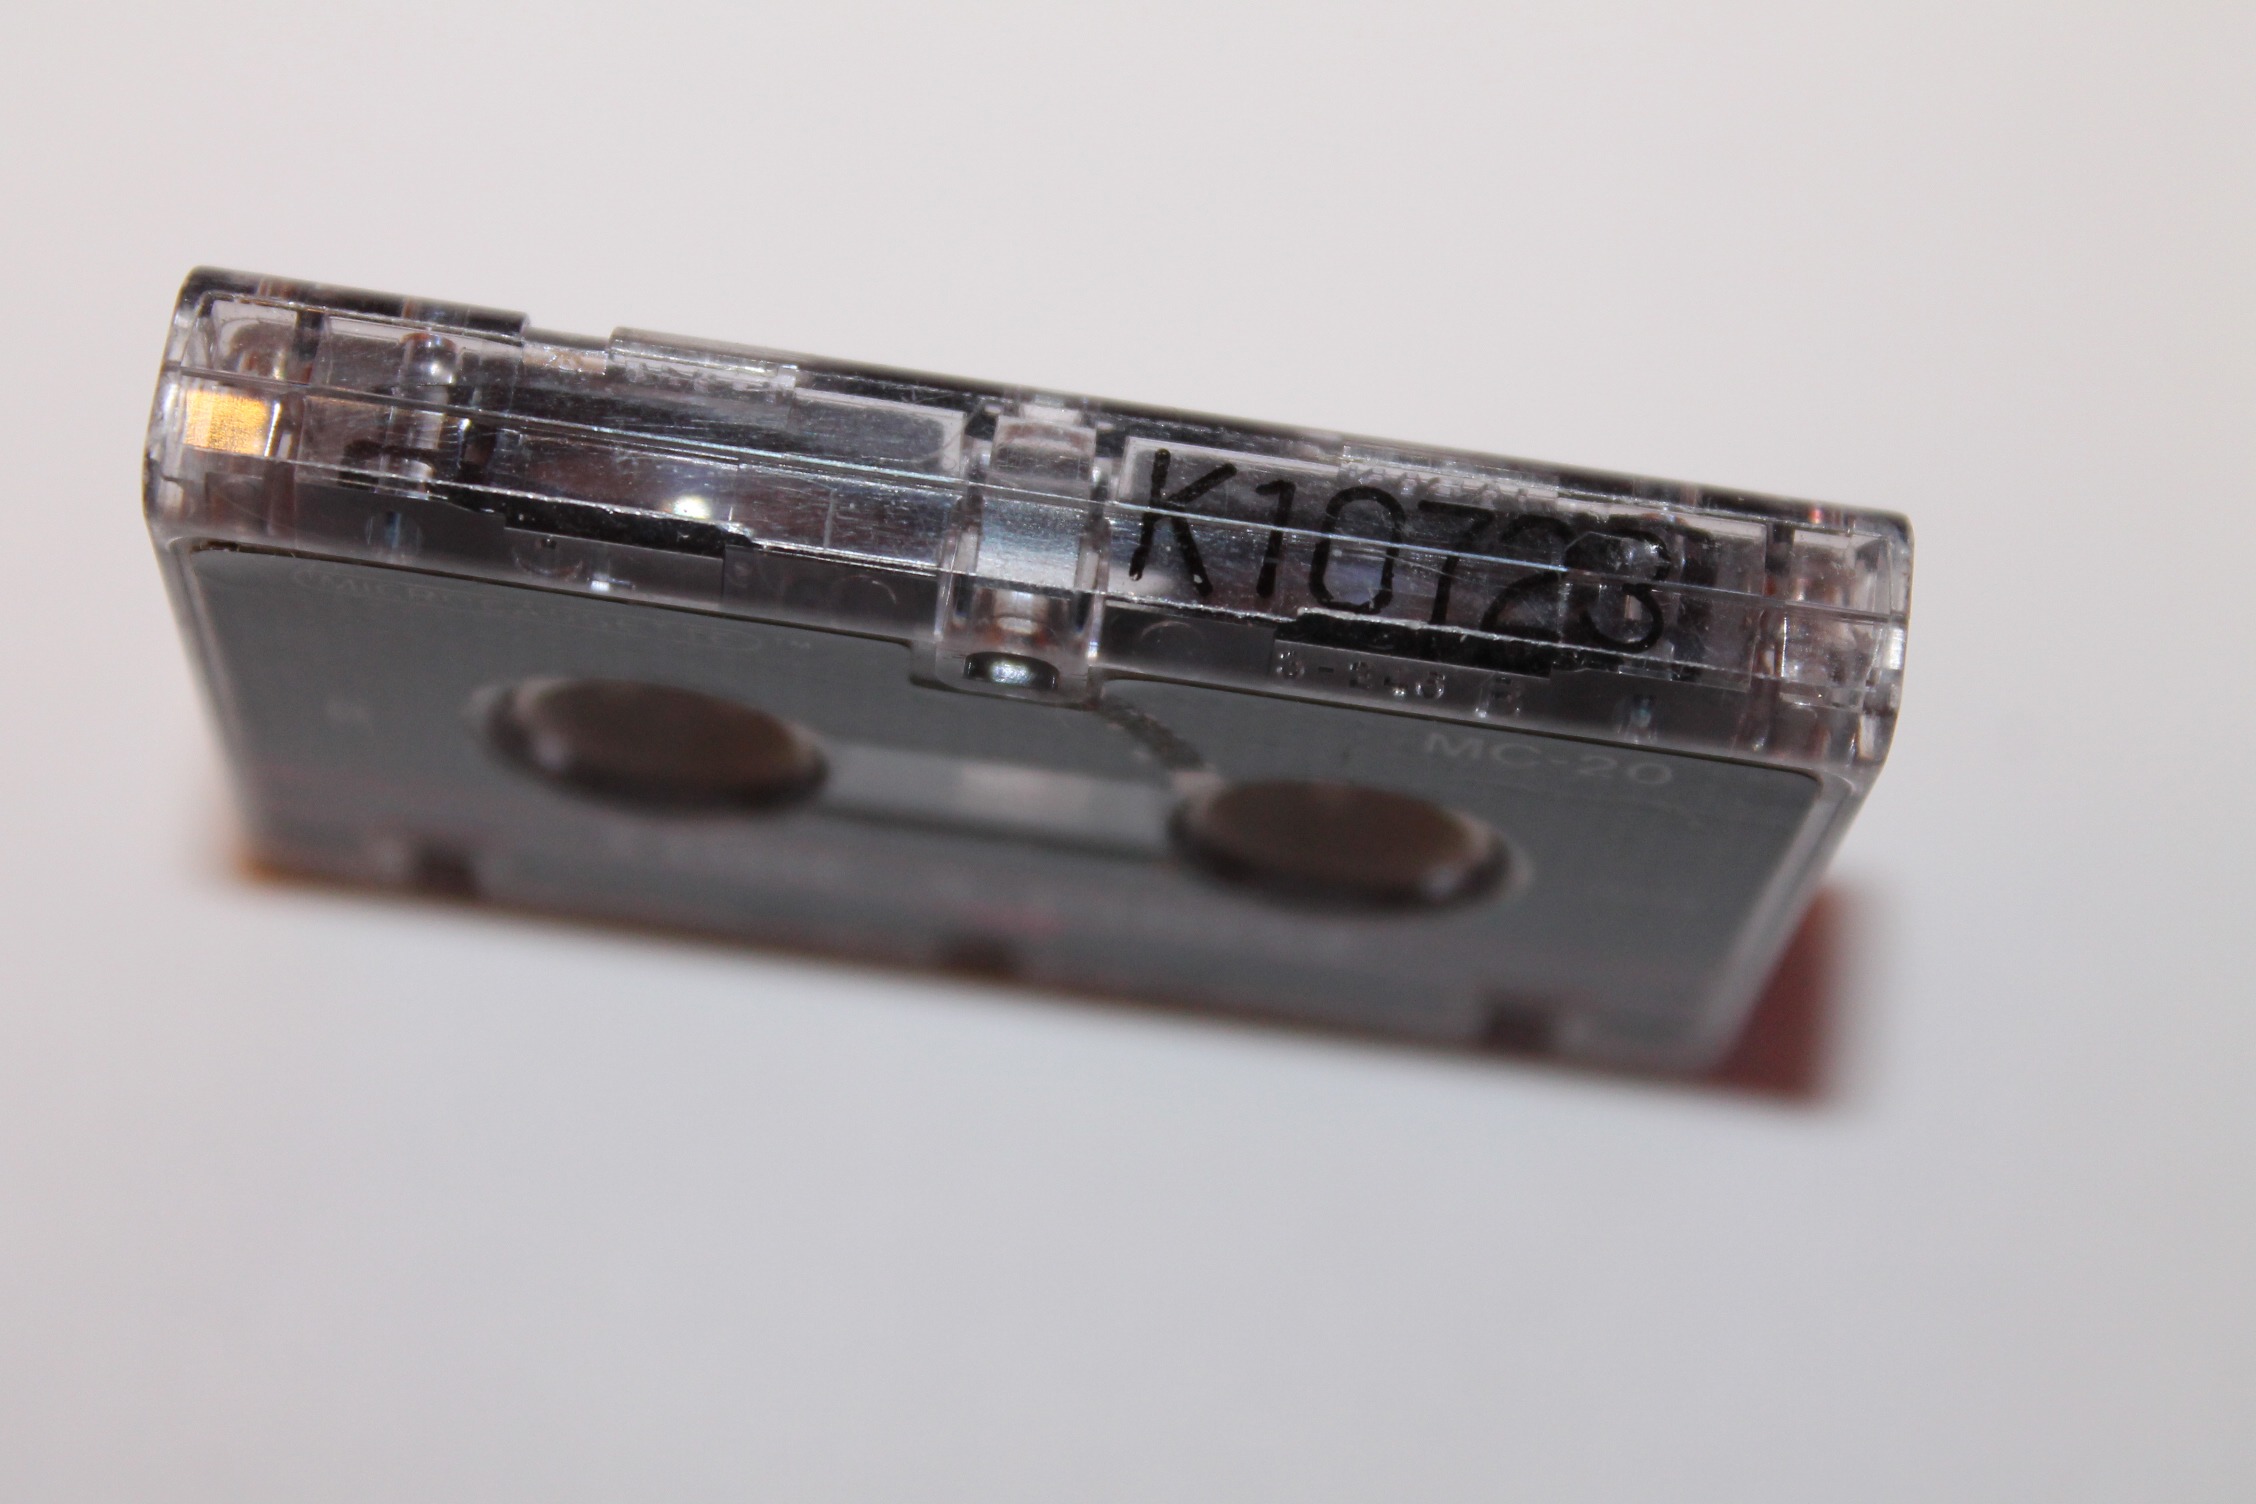
band, gadget, cassette, tape, micro cassettes, cassette box, microcassette, data tape